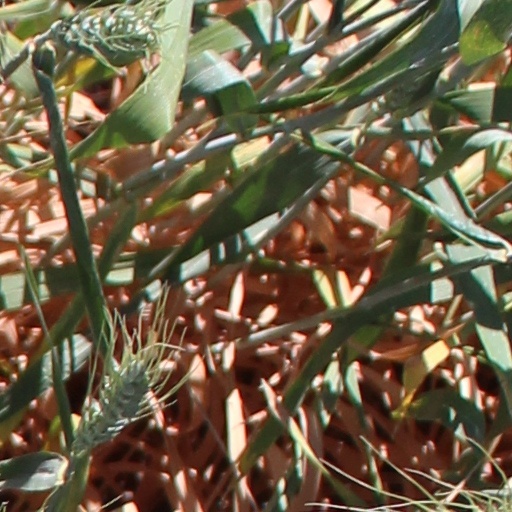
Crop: wheat